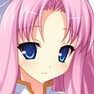
Portrait style: Anime Portrait